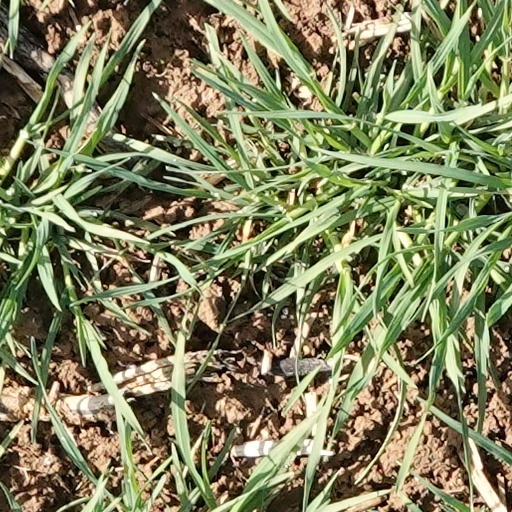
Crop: wheat